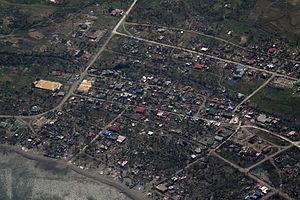
Maconacon est une municipalité de la province d’Isabela, aux Philippines.